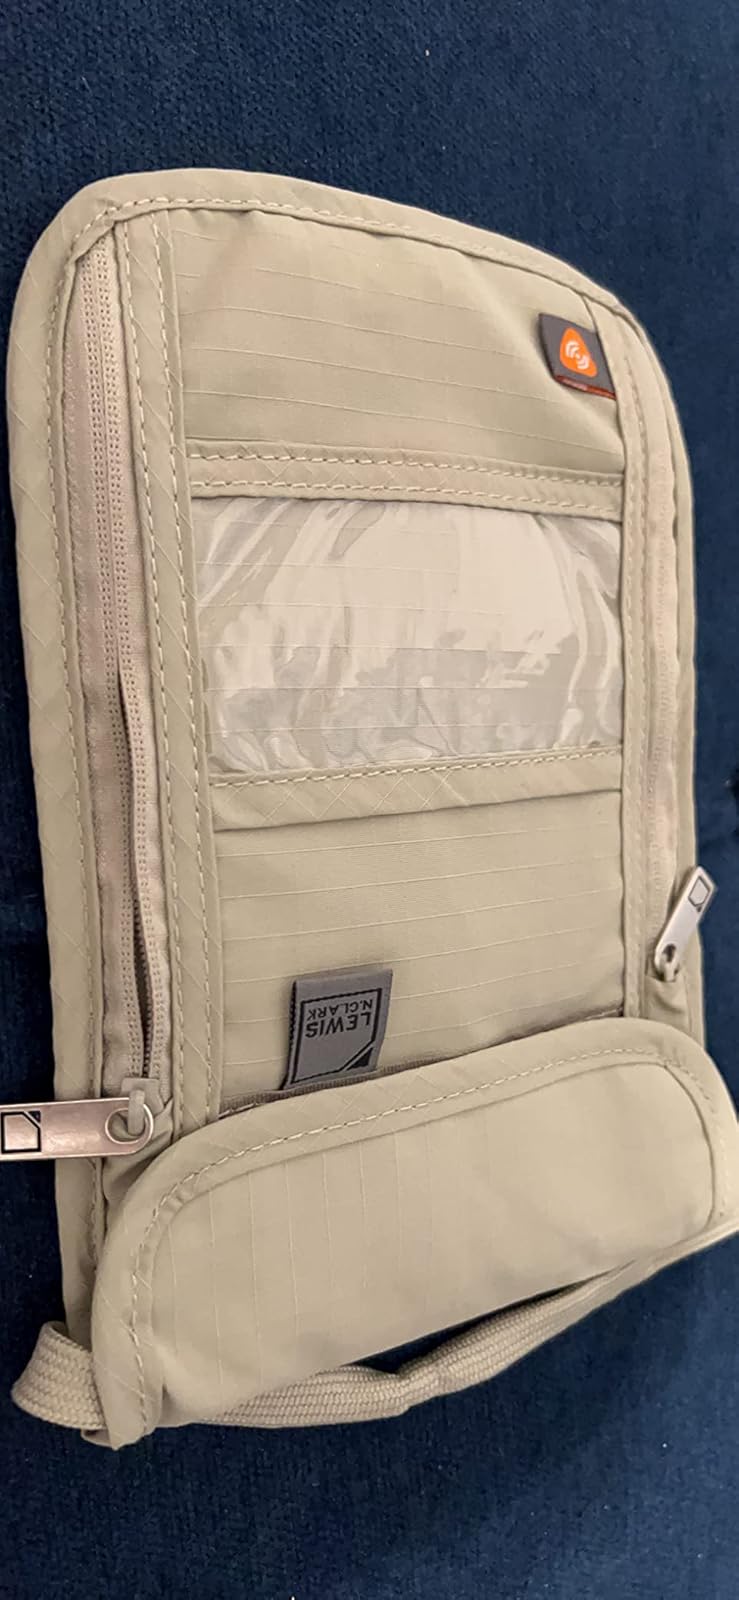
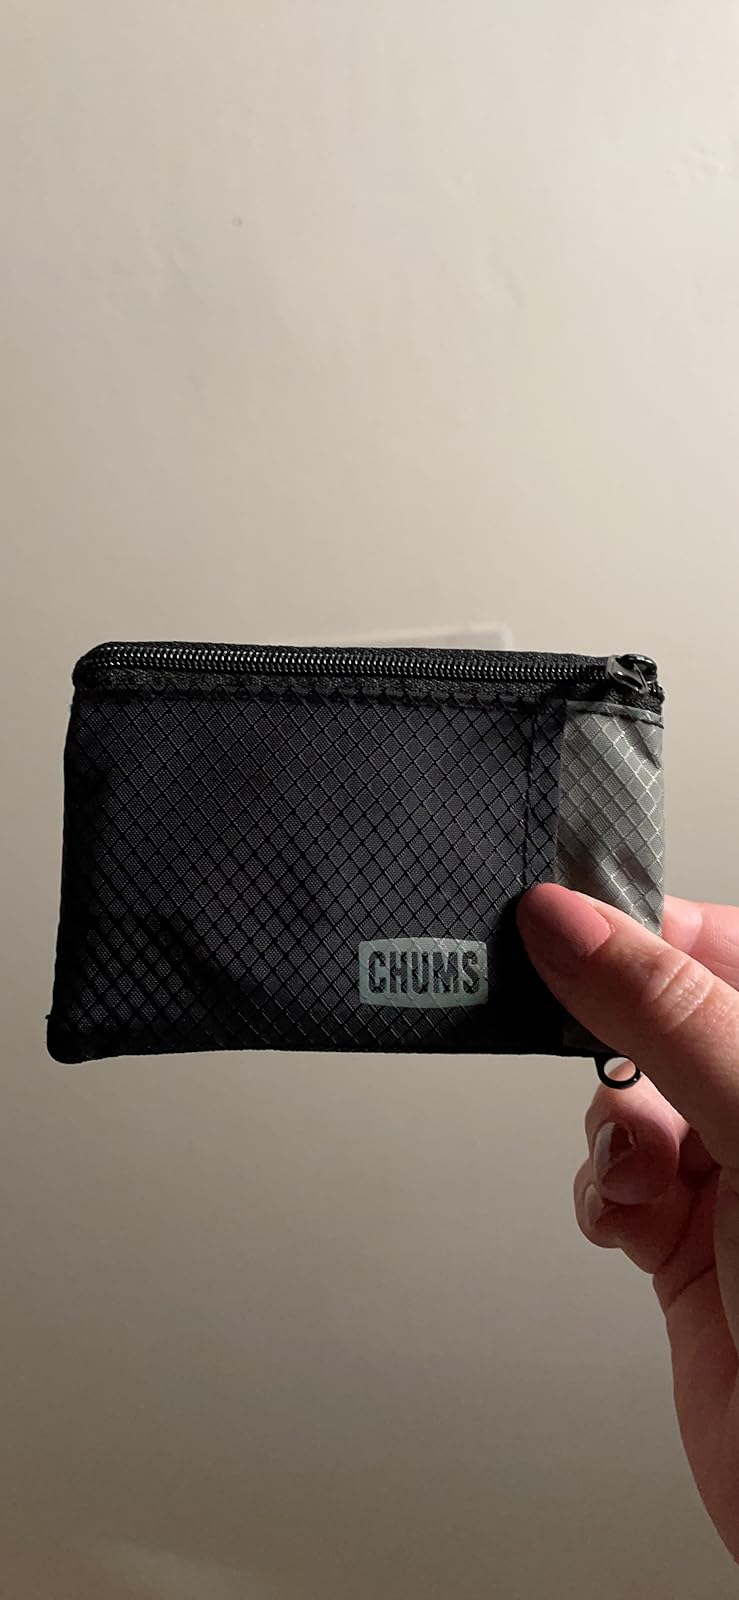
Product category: accessories_wallet
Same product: no